Jonathan Kanter

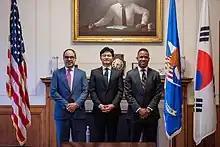
Kanter and Kenneth Polite in 2022 with South Korean Minister of Justice Han Dong Hoon

As assistant attorney general, Kanter has collaborated with FTC Chair Lina Khan on efforts to reform federal merger guidelines. This has been described as a signal that both agencies are set to intensify their scrutiny of large mergers.